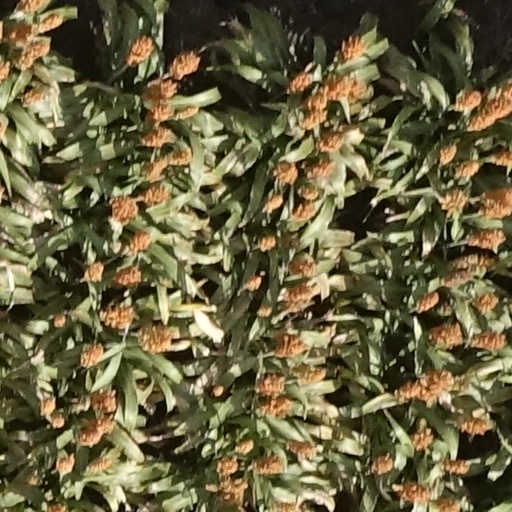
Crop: sorghum